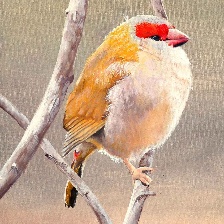
Species: RED BROWED FINCH
Scientific name: NEOCHMIA TEMPORALIS
ImageNet parent category: house_finch